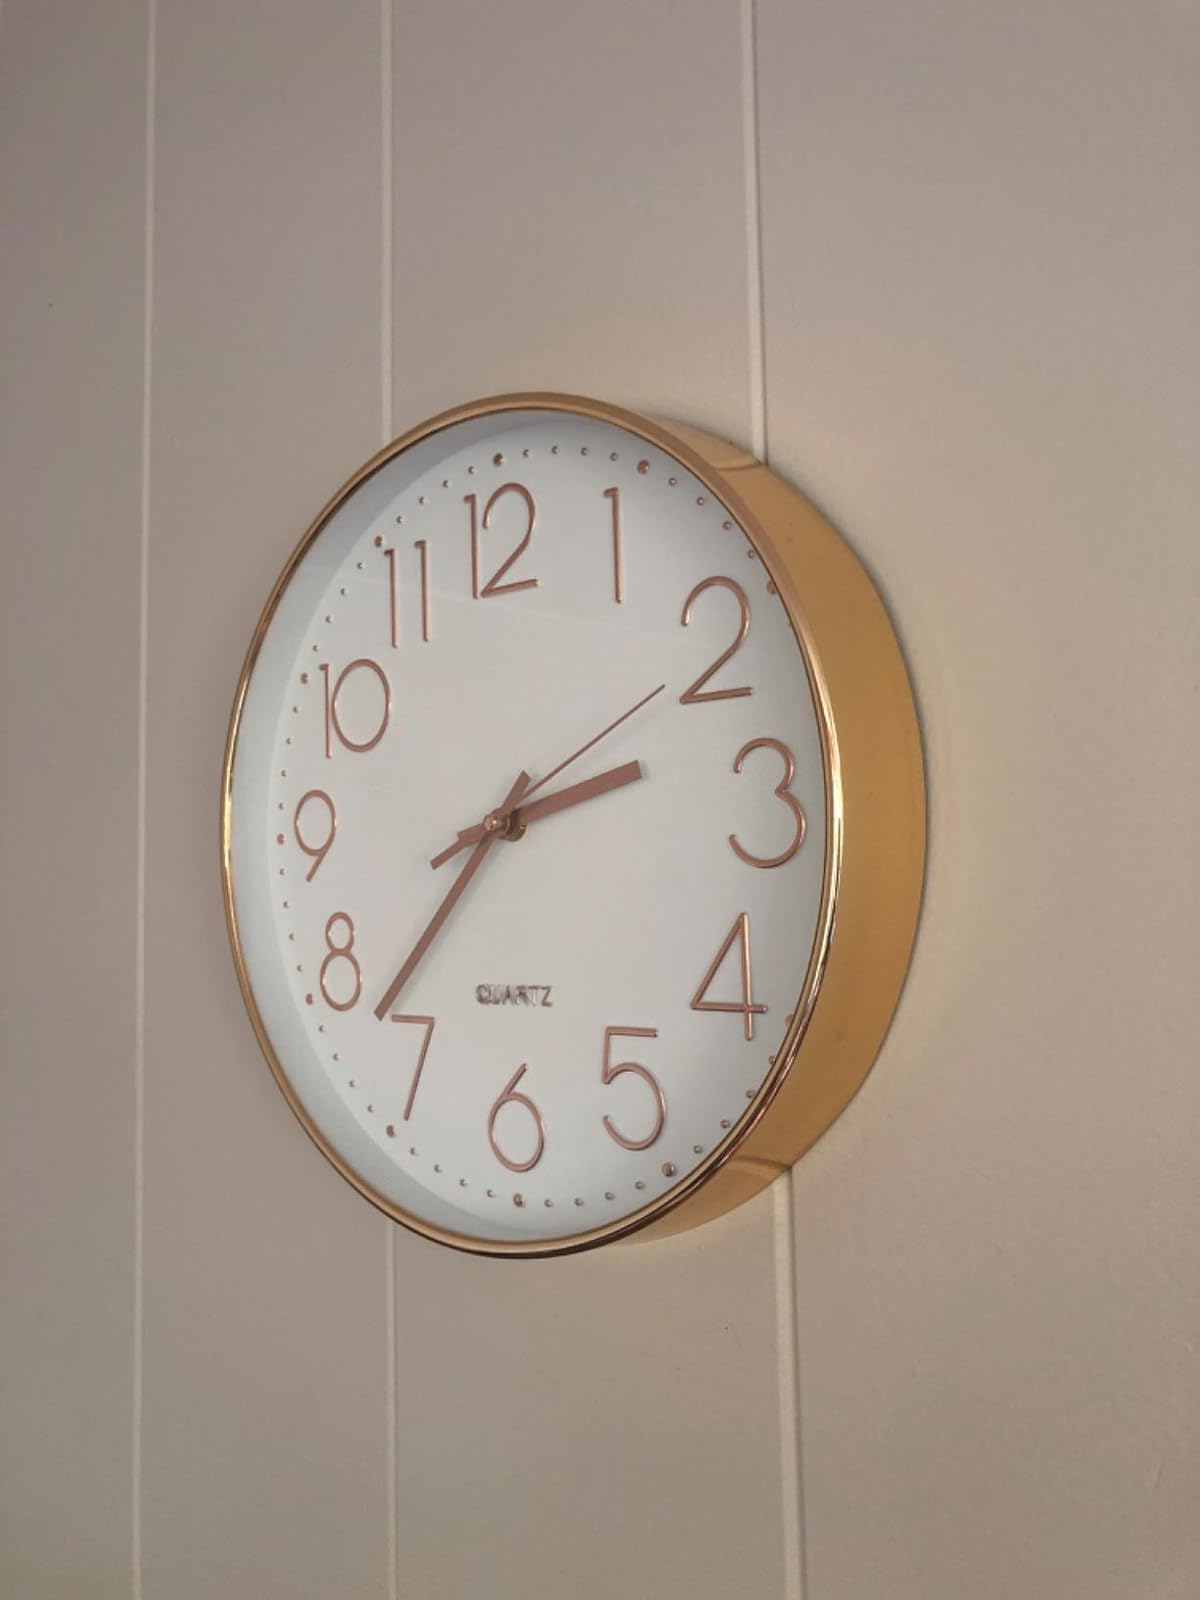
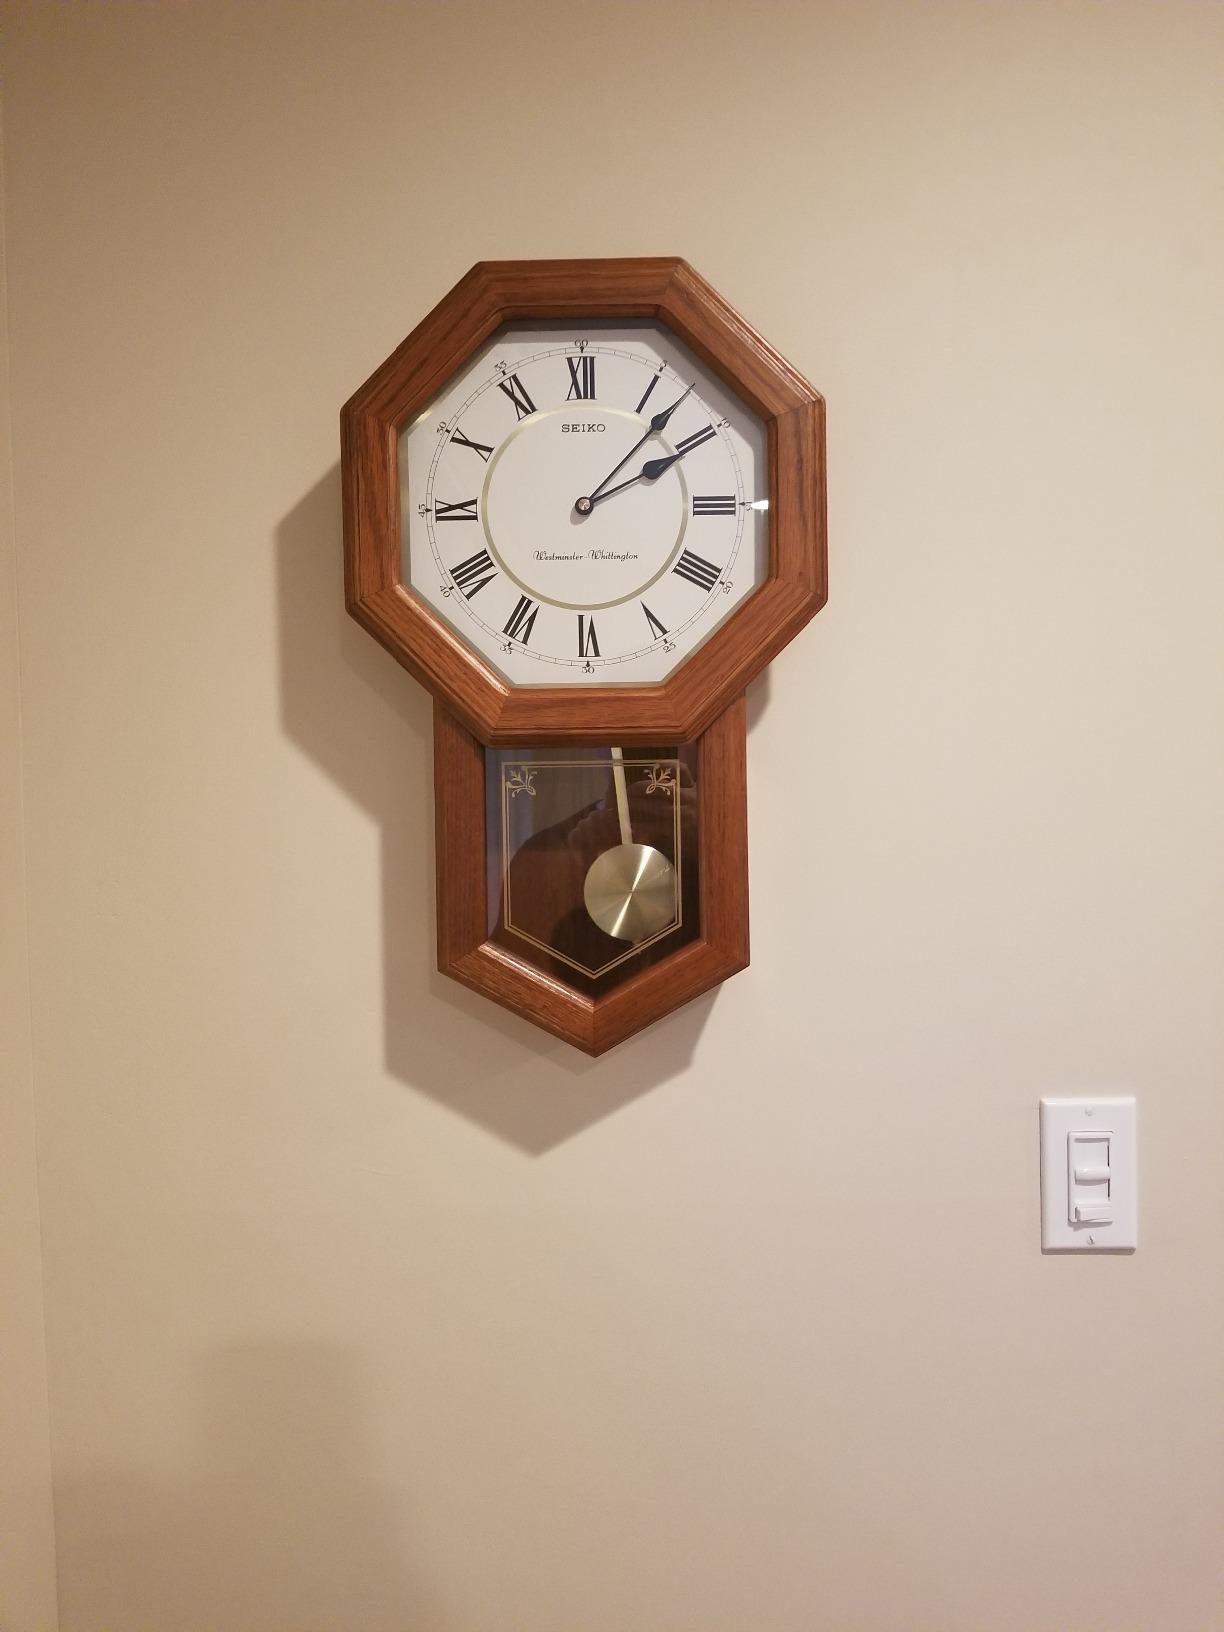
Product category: clock
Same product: no